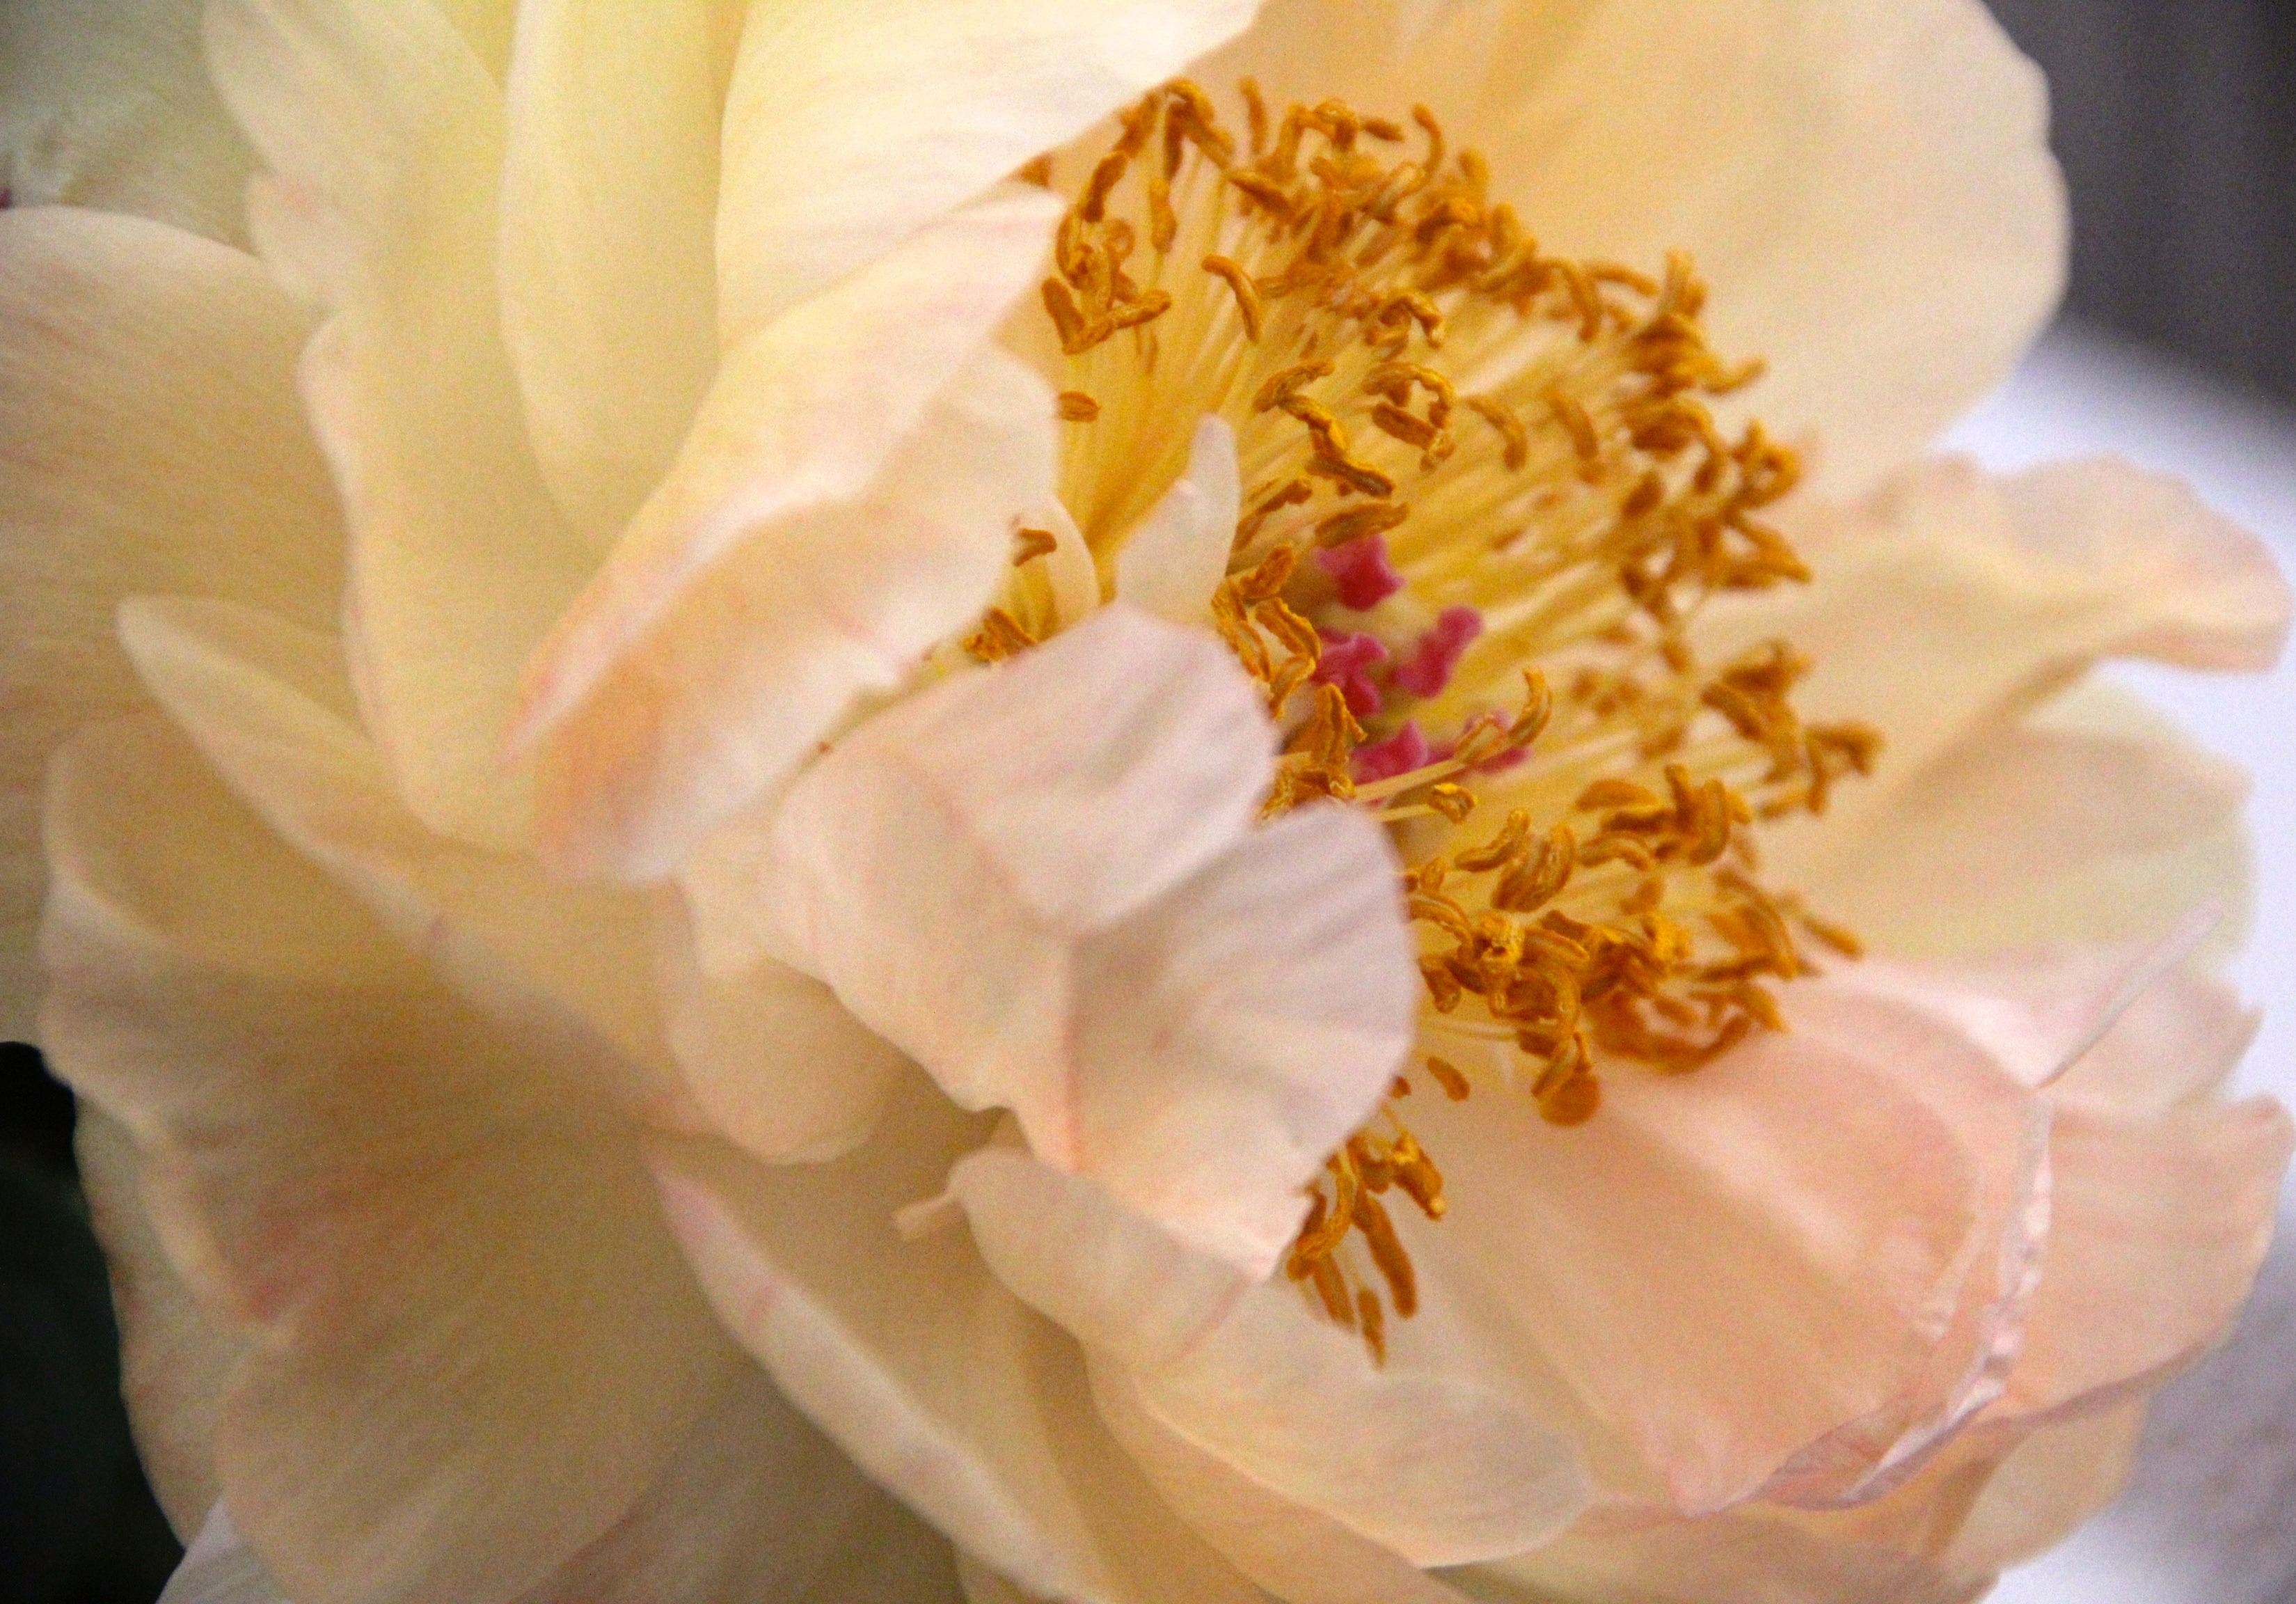
blossom, plant, flower, petal, bloom, rose, yellow, flora, close up, peony, macro photography, flowering plant, way of the roses, land plant